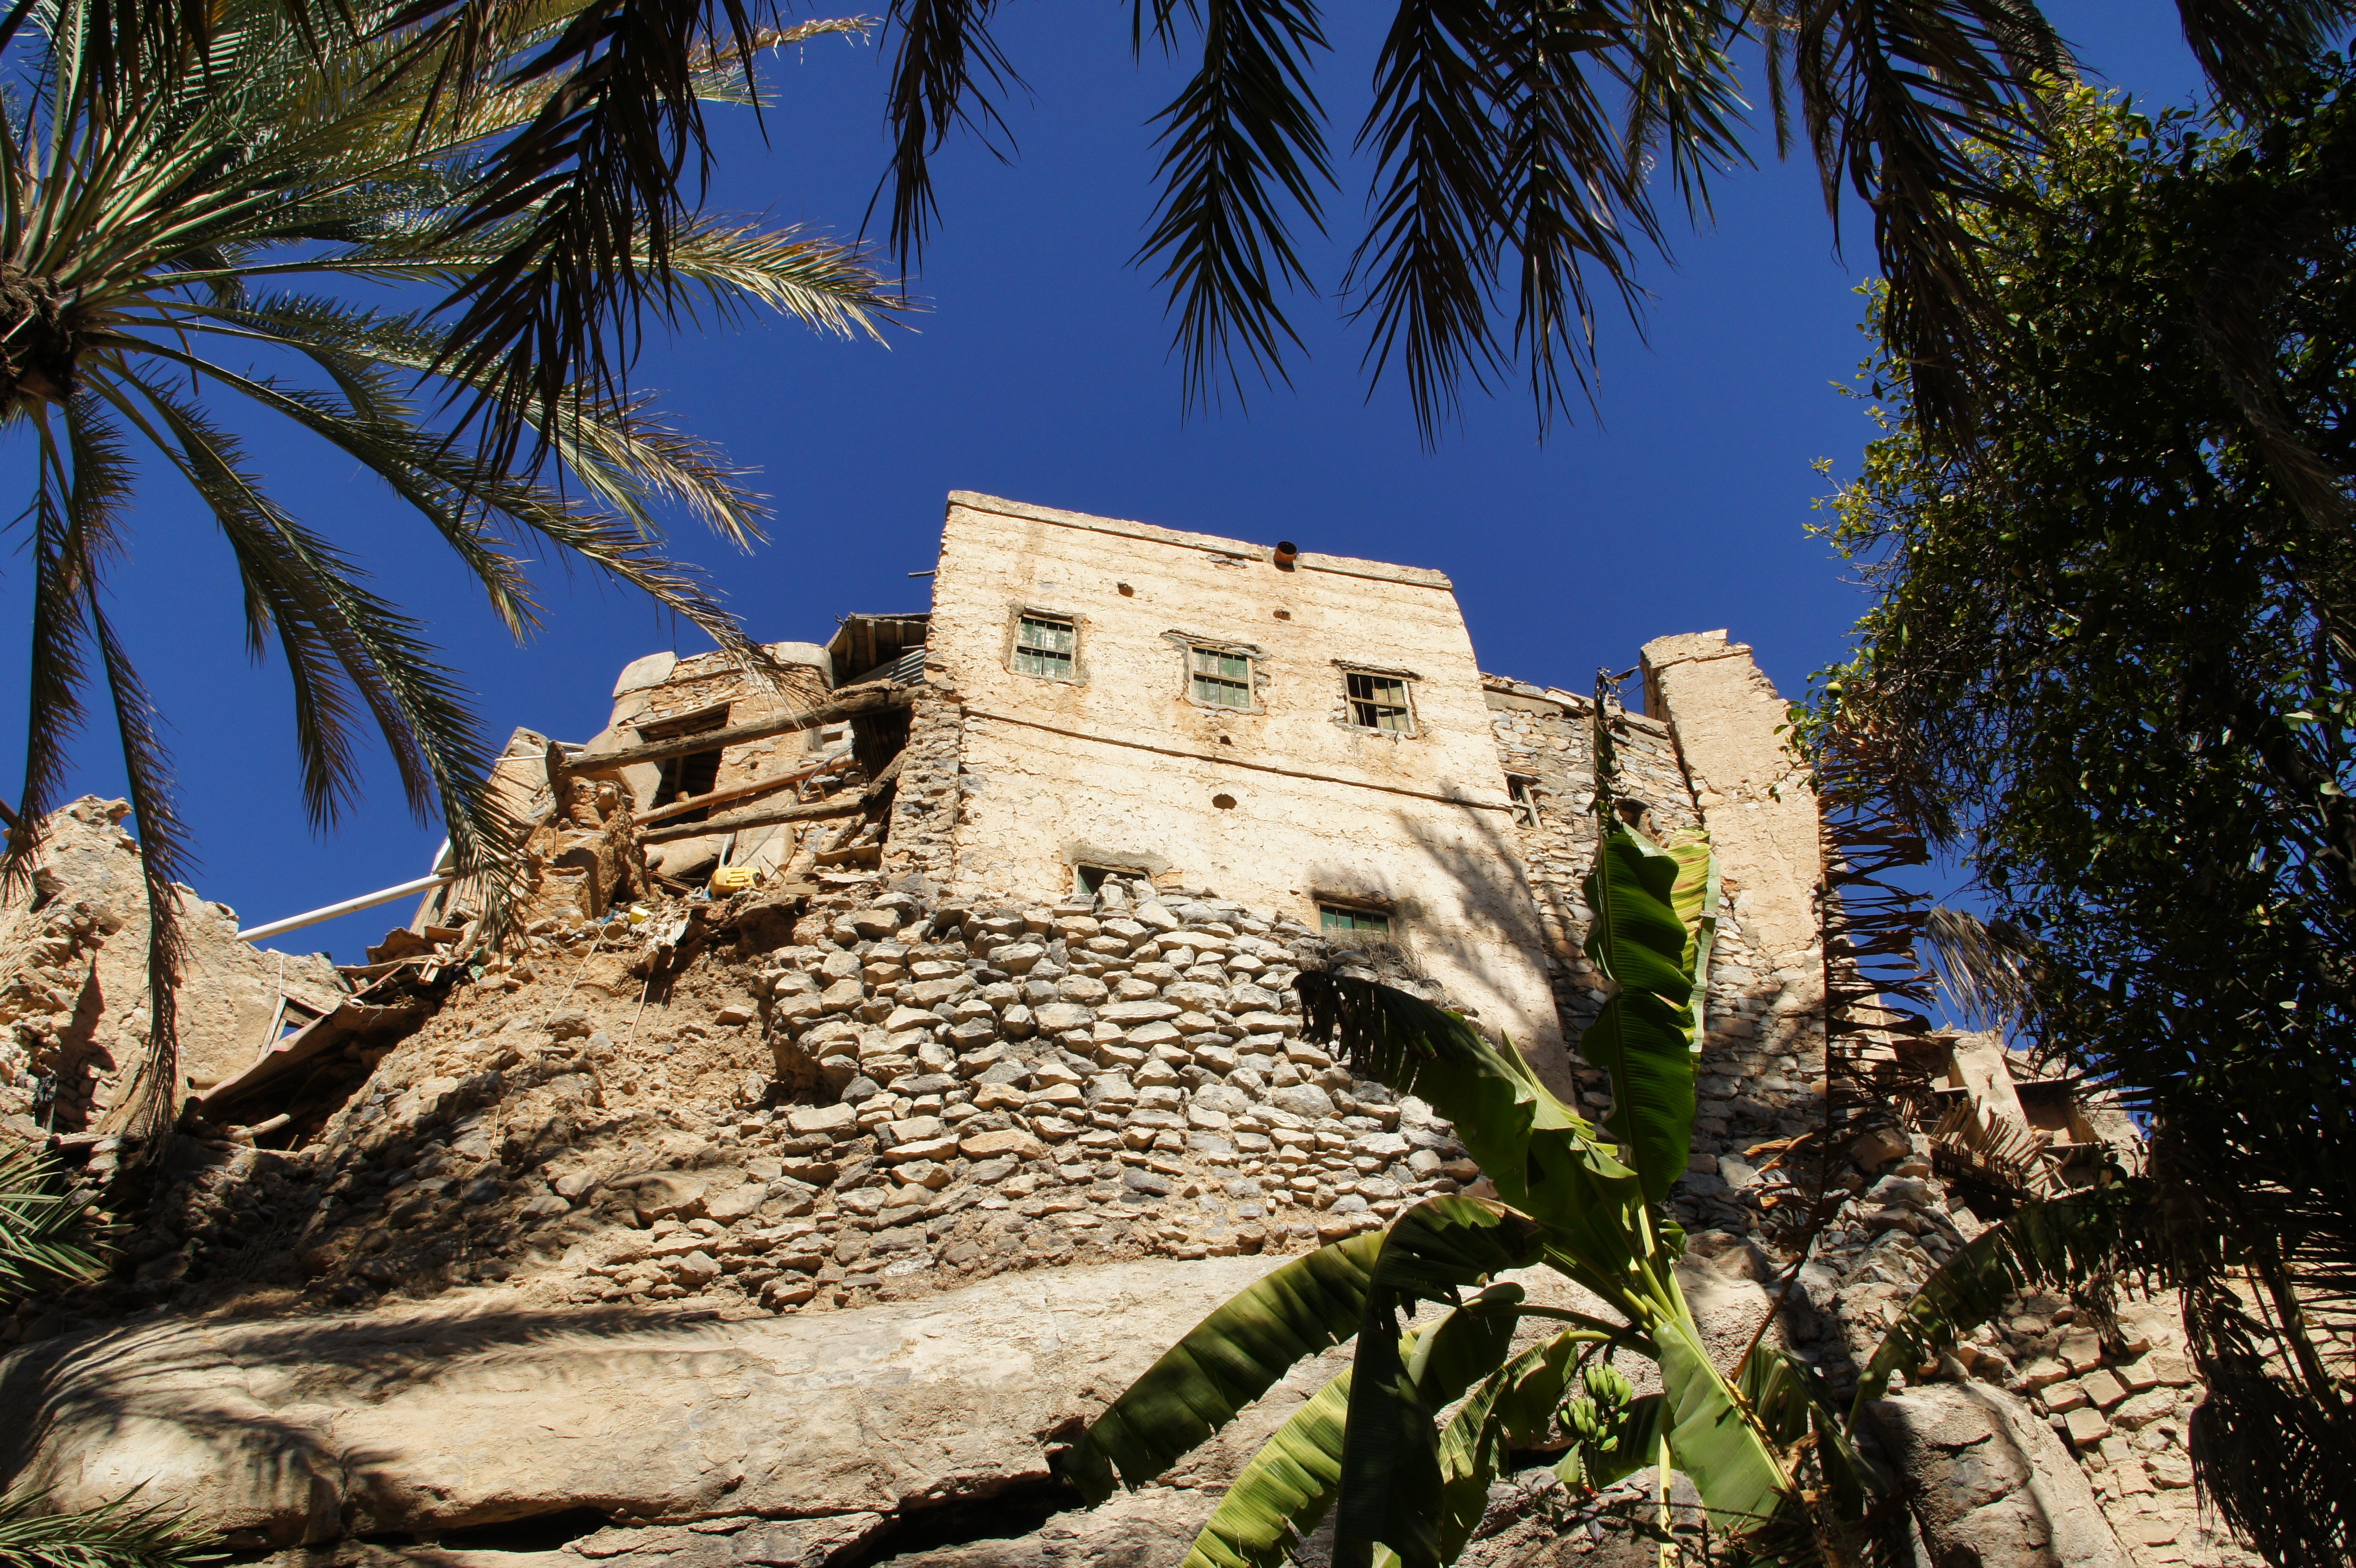
landscape, sea, tree, home, stone, vacation, village, holiday, blue, blue sky, ruins, oman, palm trees, oasis, ancient history, arecales